Bridgham Farm

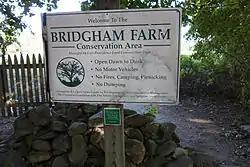

Bridgham Farm is an historic farm in East Providence, Rhode Island. The farm consisted of of land west of Turner Reservoir and east of Pawtucket Avenue. The main farmhouse, built in 1767, now stands on Morra Way, a subdivision created out of some of the farm's lands. A portion of the farmland is now locally managed conservation land by the East Providence Land Conservation Trust. A direct descendant of the family, Clive Willard Bridgham, received the original land grant from King George III. He lived there until he was found murdered in his house on January 11, 2018.